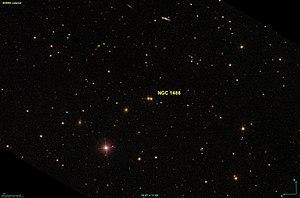
Ce fichier a été supprimé par erreur. SDSS permet l'utilisation de leurs images et en plus ce n'est pas une image SDSS, car c'est une image créée à l'aide du logiciel Aladin Sky Atlas du Centre de Données astronomiques de Strasbourg et des données publiques en format FIT de SDSS (Sloan Digital Sky Survey).
NGC 1488 est une paire d'étoiles située dans la constellation du Taureau.